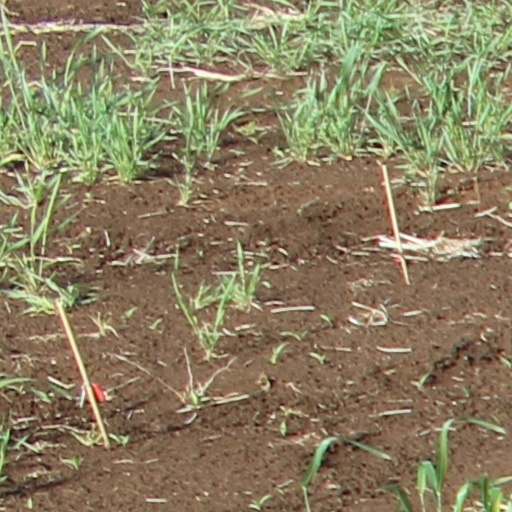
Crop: wheat